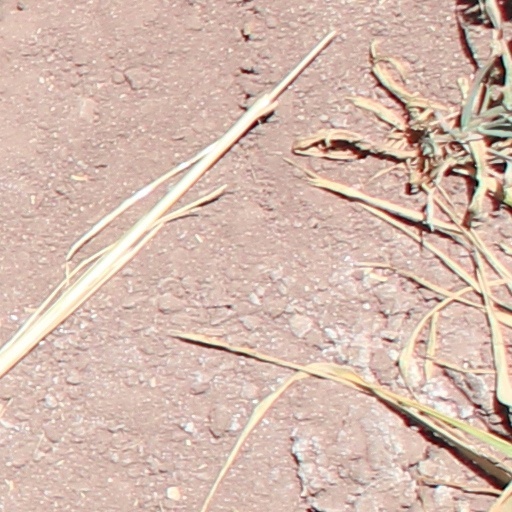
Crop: wheat